Billy Yates (singer)

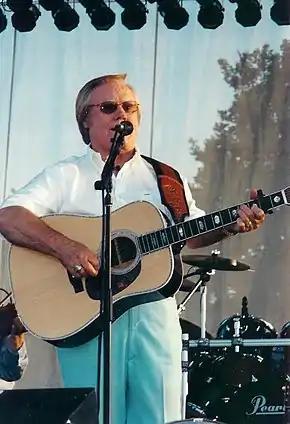
Country music singer George Jones singing while holding a guitar.

Yates traveled between Missouri and Nashville, Tennessee, several times in pursuit of a music career. He found brief work as a demo singer in 1982, but felt at the time that he was unprepared. At this time, Yates supported himself financially by continuing to work as a barber. Upon returning to Nashville in the early 1990s, he got his first songwriter publishing contract with Hori Pro Entertainment, which led to George Jones recording two of his songs for his 1992 album "Walls Can Fall". "I Don't Need Your Rockin' Chair", one of the two songs recorded by Jones, was released as a single that year and was nominated for a Grammy Award. The success of the Jones cuts led to Yates signing with Curb Records in 1993. He released one single titled "Turn for the Worse", which was also recorded by Dude Mowrey that same year. In addition, Kenny Chesney would later cover the song on his 1996 album "Me and You". Yates also co-wrote the title track of Ricky Van Shelton's 1993 album "A Bridge I Didn't Burn".